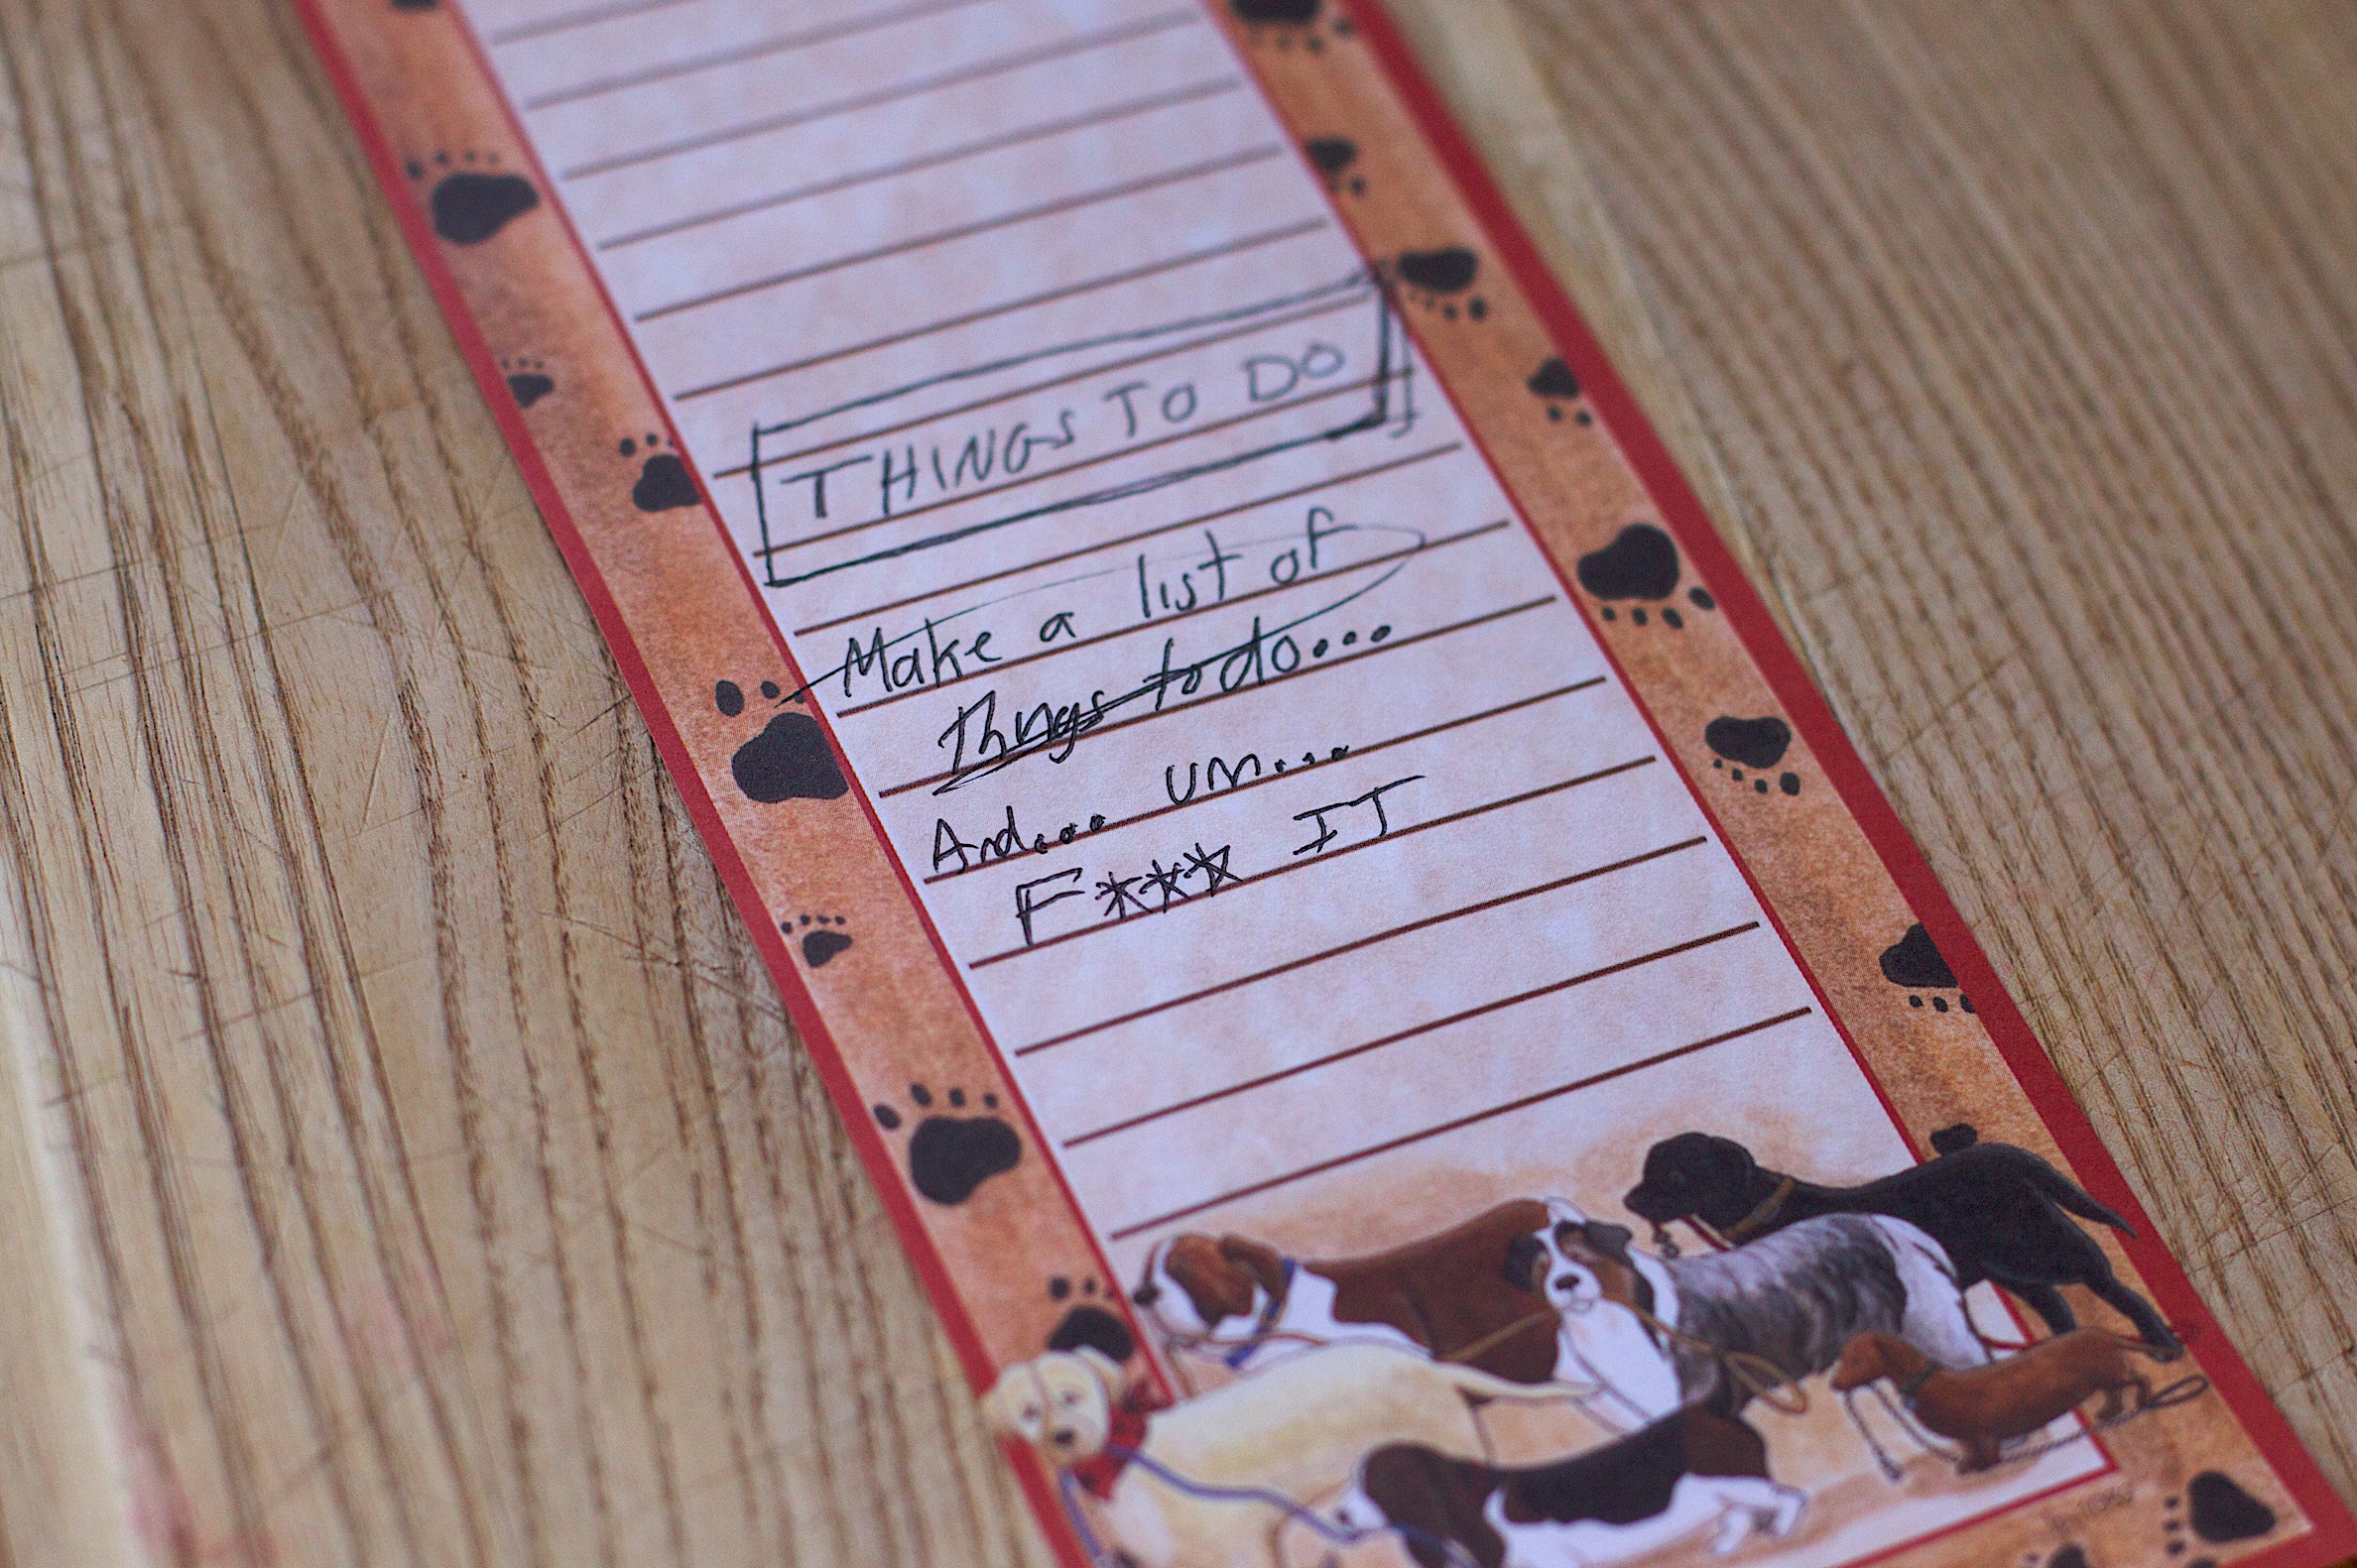
writing, wood, guitar, art, dailyshoot, plucked string instruments